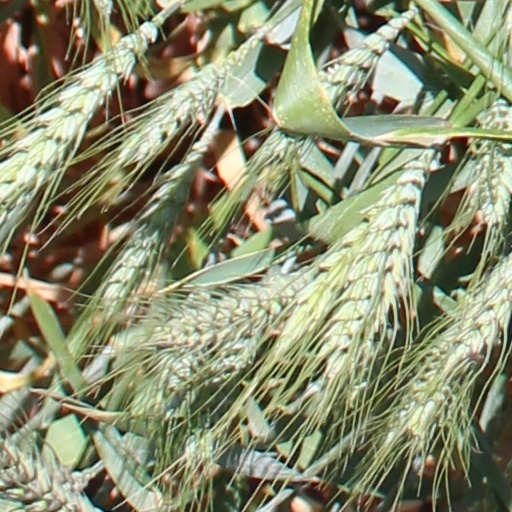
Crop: wheat